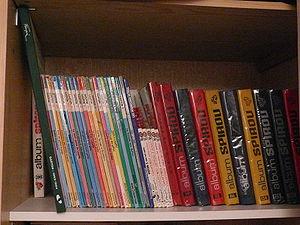
Bibliothèque comprenant des recueils du journal de Spirou et des albums de Gaston.
Gaston est une série de bande dessinée franco-belge humoristique créée en février 1957 par André Franquin. La série met en scène un employé de bureau nommé Gaston Lagaffe, travaillant au Journal de Spirou, grand fainéant et commettant chaque semaine de nombreuses gaffes.
André Franquin, né le 3 janvier 1924 à Etterbeek et mort le 5 janvier 1997 à Saint-Laurent-du-Var, est un auteur belge francophone de bande dessinée, principalement connu pour les séries Spirou et Fantasio, Gaston, Modeste et Pompon et les Idées noires ; il est aussi le créateur du Marsupilami, animal imaginaire.
Gil Jourdan est une série de bande dessinée franco-belge policière créée par Maurice Tillieux le 20 septembre 1956 dans le nᵒ 962 du journal Spirou. La série est une reprise de Félix, autre série que Tillieux a dû abandonner en changeant d'éditeur ; ainsi, certaines histoires de Félix ont été adaptées ou redessinées pour en faire des histoires de Gil Jourdan. Pour les dessins, Tillieux est aidé par Jean-Marie Brouyère et Bob de Groot pour les albums nᵒ 11 et nᵒ 12. À partir de l'album nᵒ 13, le dessin est repris par Gos, Tillieux en assurant toujours le scénario.